Josephine B. Crane

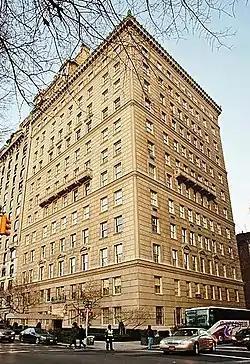
Crane's New York residence at 820 Fifth Avenue

In 1906, she married the American millionaire Winthrop Murray Crane, who was a widow and twenty years her senior. A former Republican Governor of Massachusetts, at the time of their marriage, Crane had been a U.S. Senator since October 1904 and continued to serve until March 1913. From his first marriage to Mary Benner, he had one son, Winthrop Murray Crane Jr. (1881–1968). Together, they were the parents of three children: